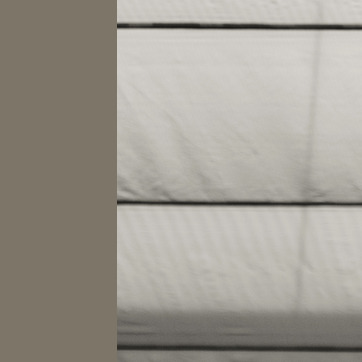
Material: fabric